Mario Casas

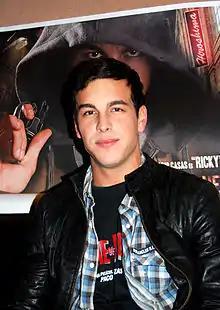
Casas in January 2011, during the presentation of "Carne de neón"

Since 2011, Casas has starred the Antena 3 series "El barco" ("The Boat"), he also starred in "Tengo ganas de ti" ("I Want You"), premiered in 2012.